National University of Ostroh Academy

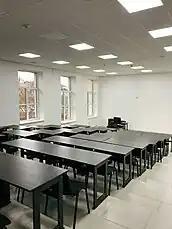
Auditorium in the New academic campus

In 1577–1579, Ivan Fedorovych arrived to the Academy from Lviv and founded a printing house. Under his direction, the most prominent Old Ukrainian Cyrillic printed materials were published. The most famous product is the Slavic Ostroh Bible (1581) - the first complete Bible in the history of printing published in the Slavonic language. It is considered a masterpiece of old-Ukrainian polygraphy and that played an enormous role in the Orthodox education.